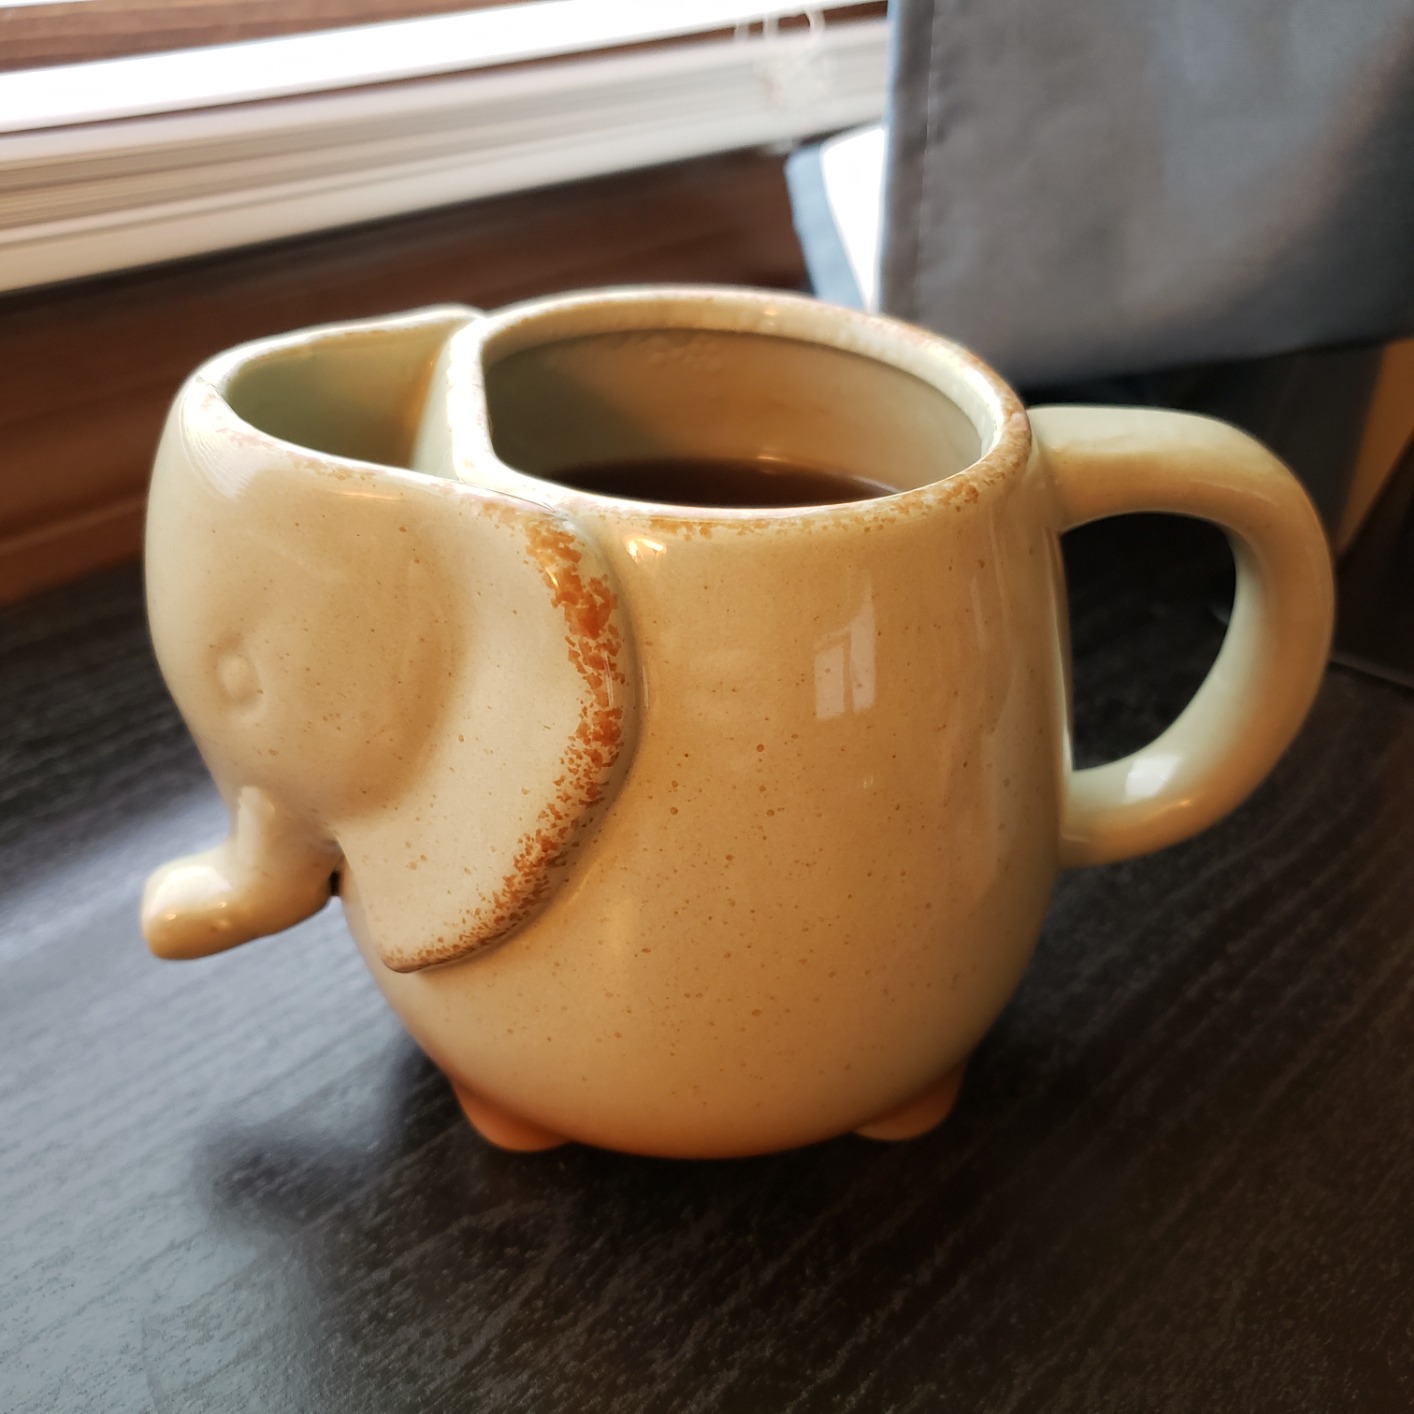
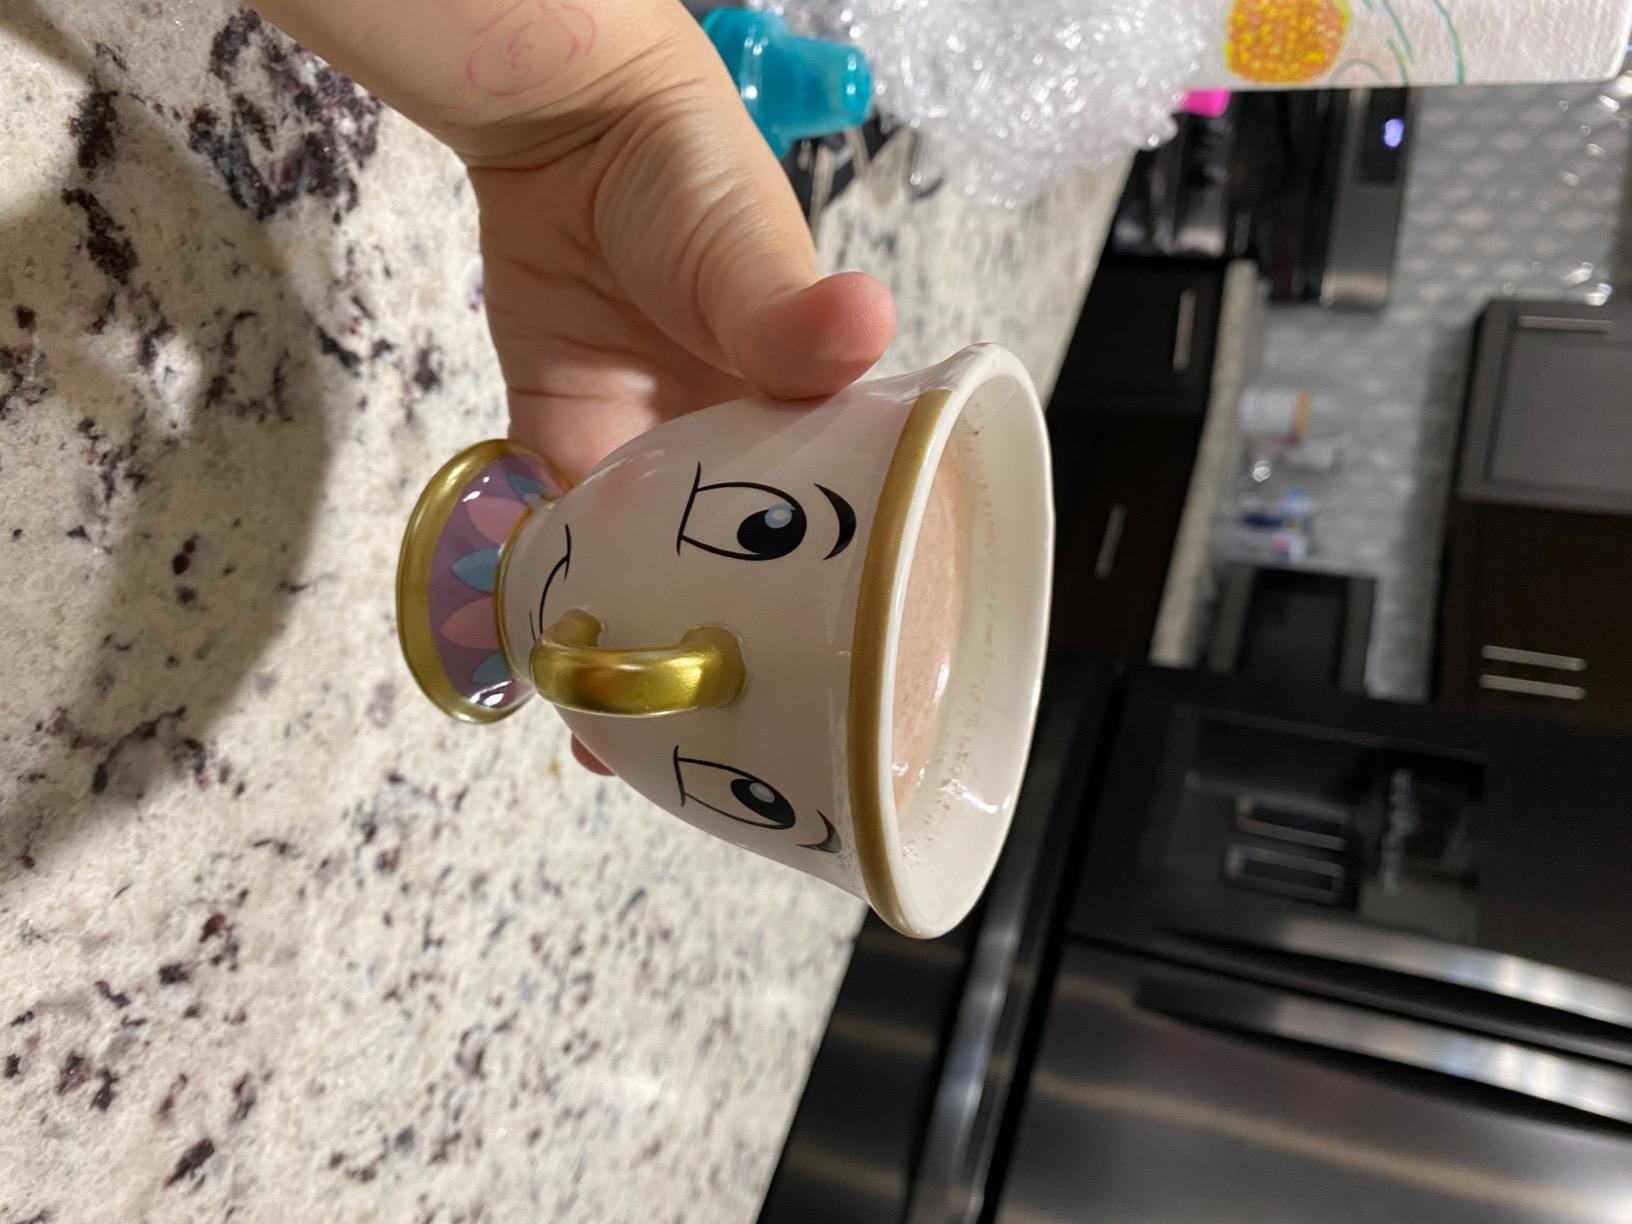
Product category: items_mug
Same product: no